Afghans in Pakistan

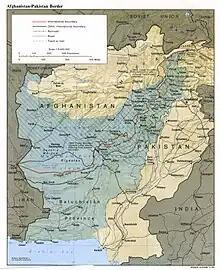
Most Afghan refugees in Pakistan reside in Khyber Pakhtunkhwa and Balochistan, not very far from the International border.

Afghans have been migrating back and forth between what is now Afghanistan and what is now Pakistan since at least the times of the Ghaznavids in the 10th century. Before it's creation in the mid-19th century, Afghanistan was preceded by the Durrani Empire and ruled by a succession of Afghan kings with their capitals in Kandahar, Kabul, and Peshawar. In his 1857 review of John William Kaye's "The Afghan War", Friedrich Engels described Afghanistan as: